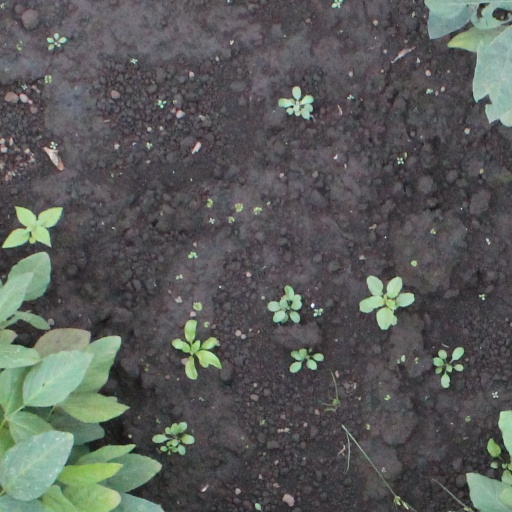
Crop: soybean